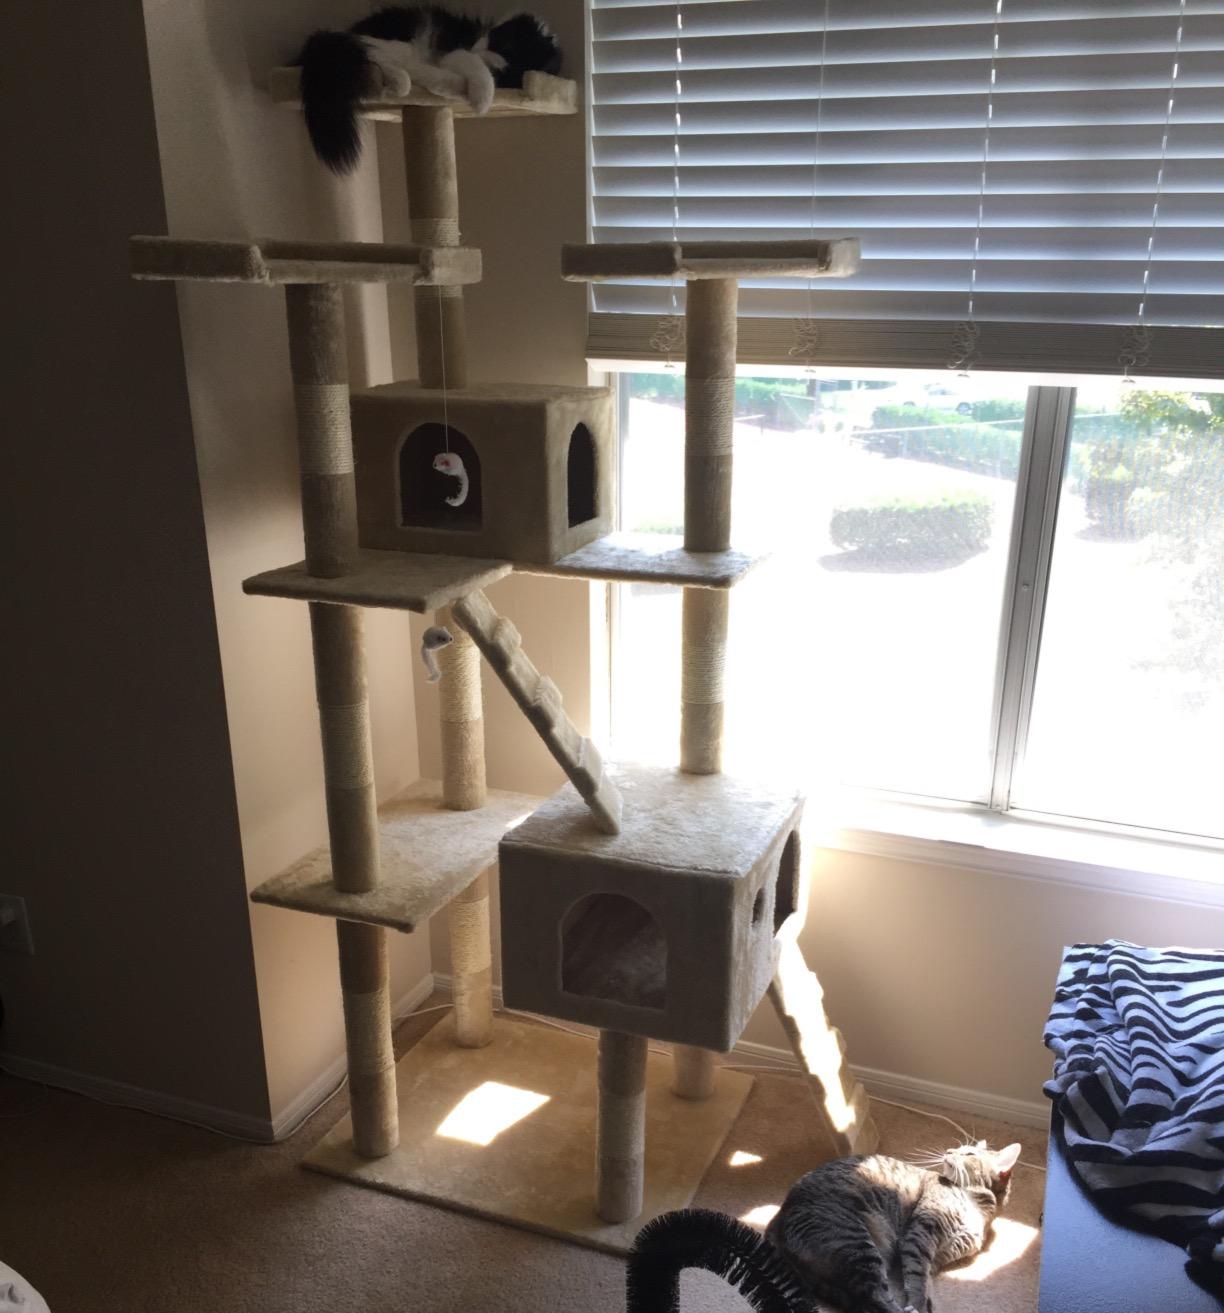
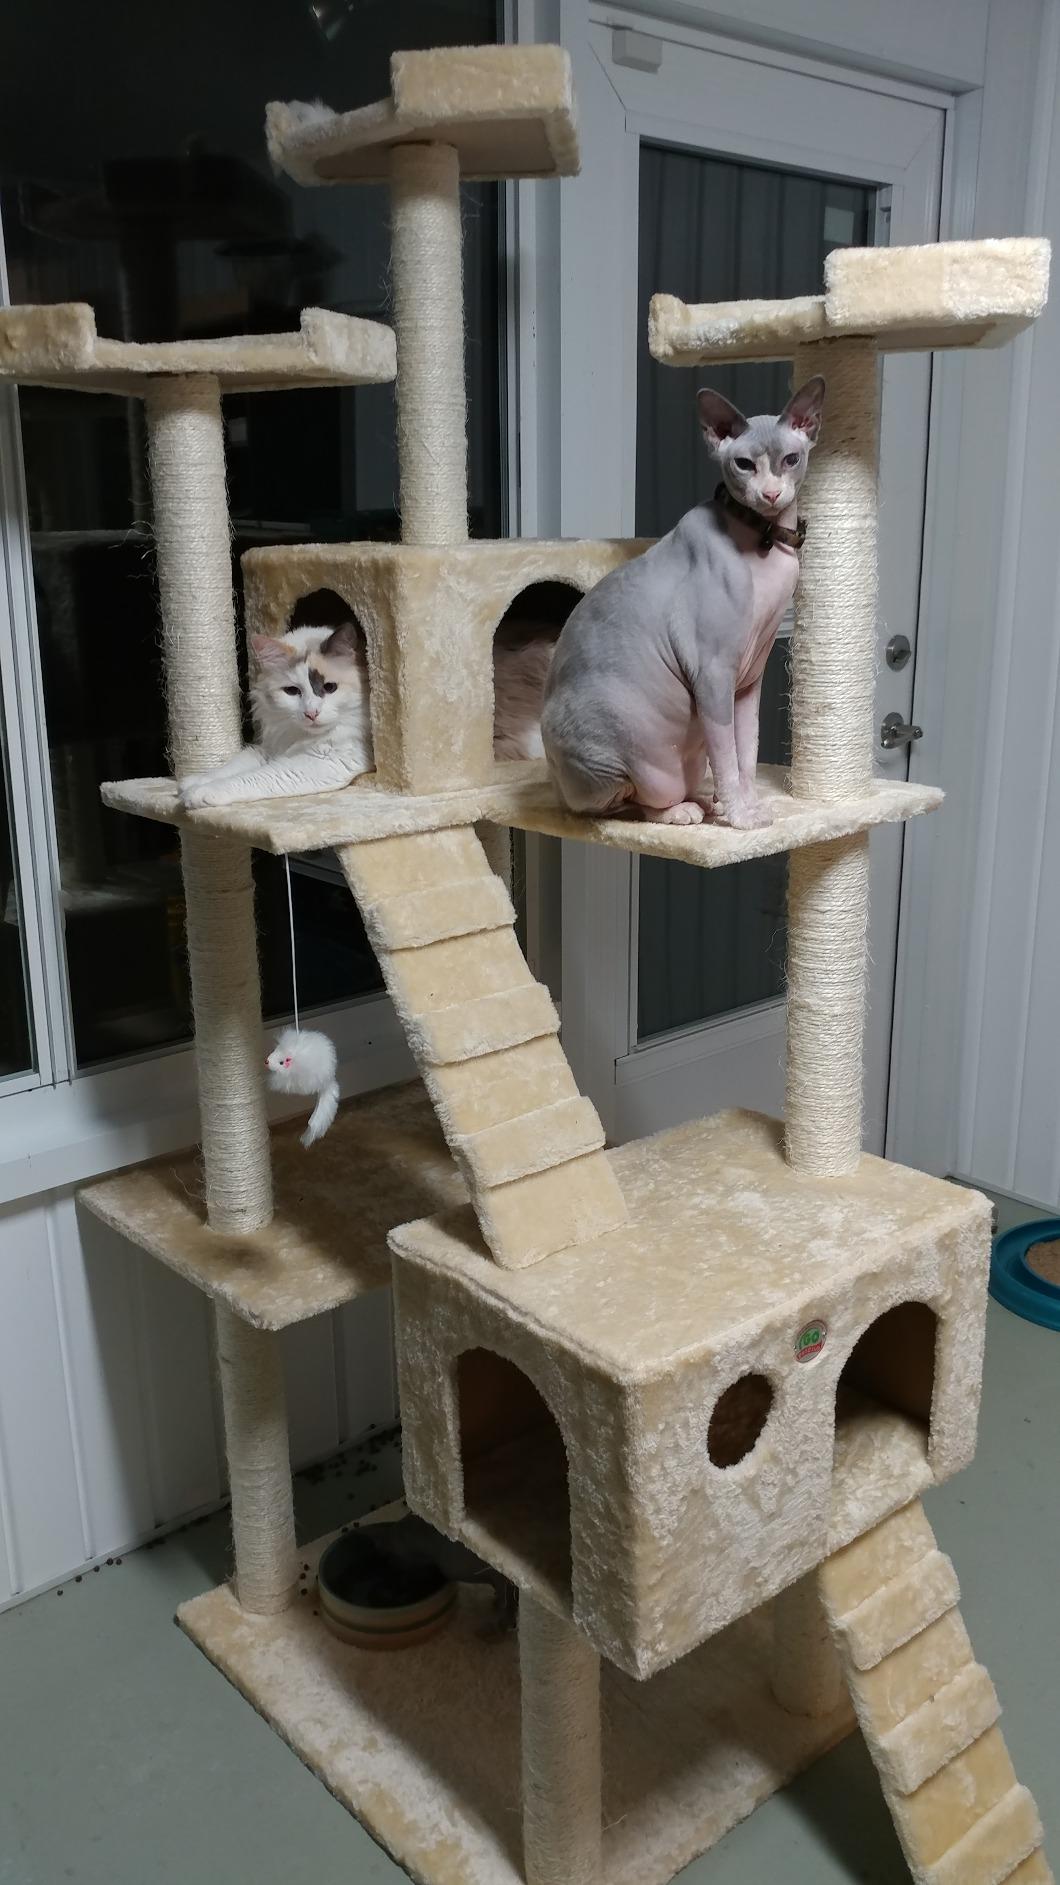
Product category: items_cat tree
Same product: yes